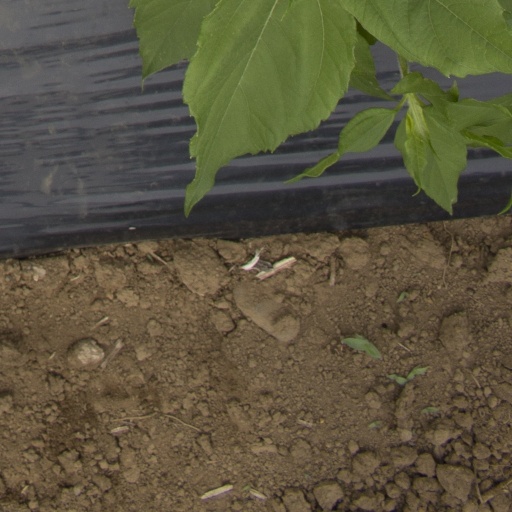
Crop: Jerusalem artichoke